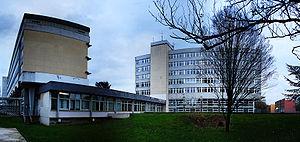
Université de Strasbourg: UFR de Mathématique et d'Informatique (à gauche). Sur la droite, l'École et observatoire des sciences de la Terre. Tous les arbres visibles ont été coupés en 2018.